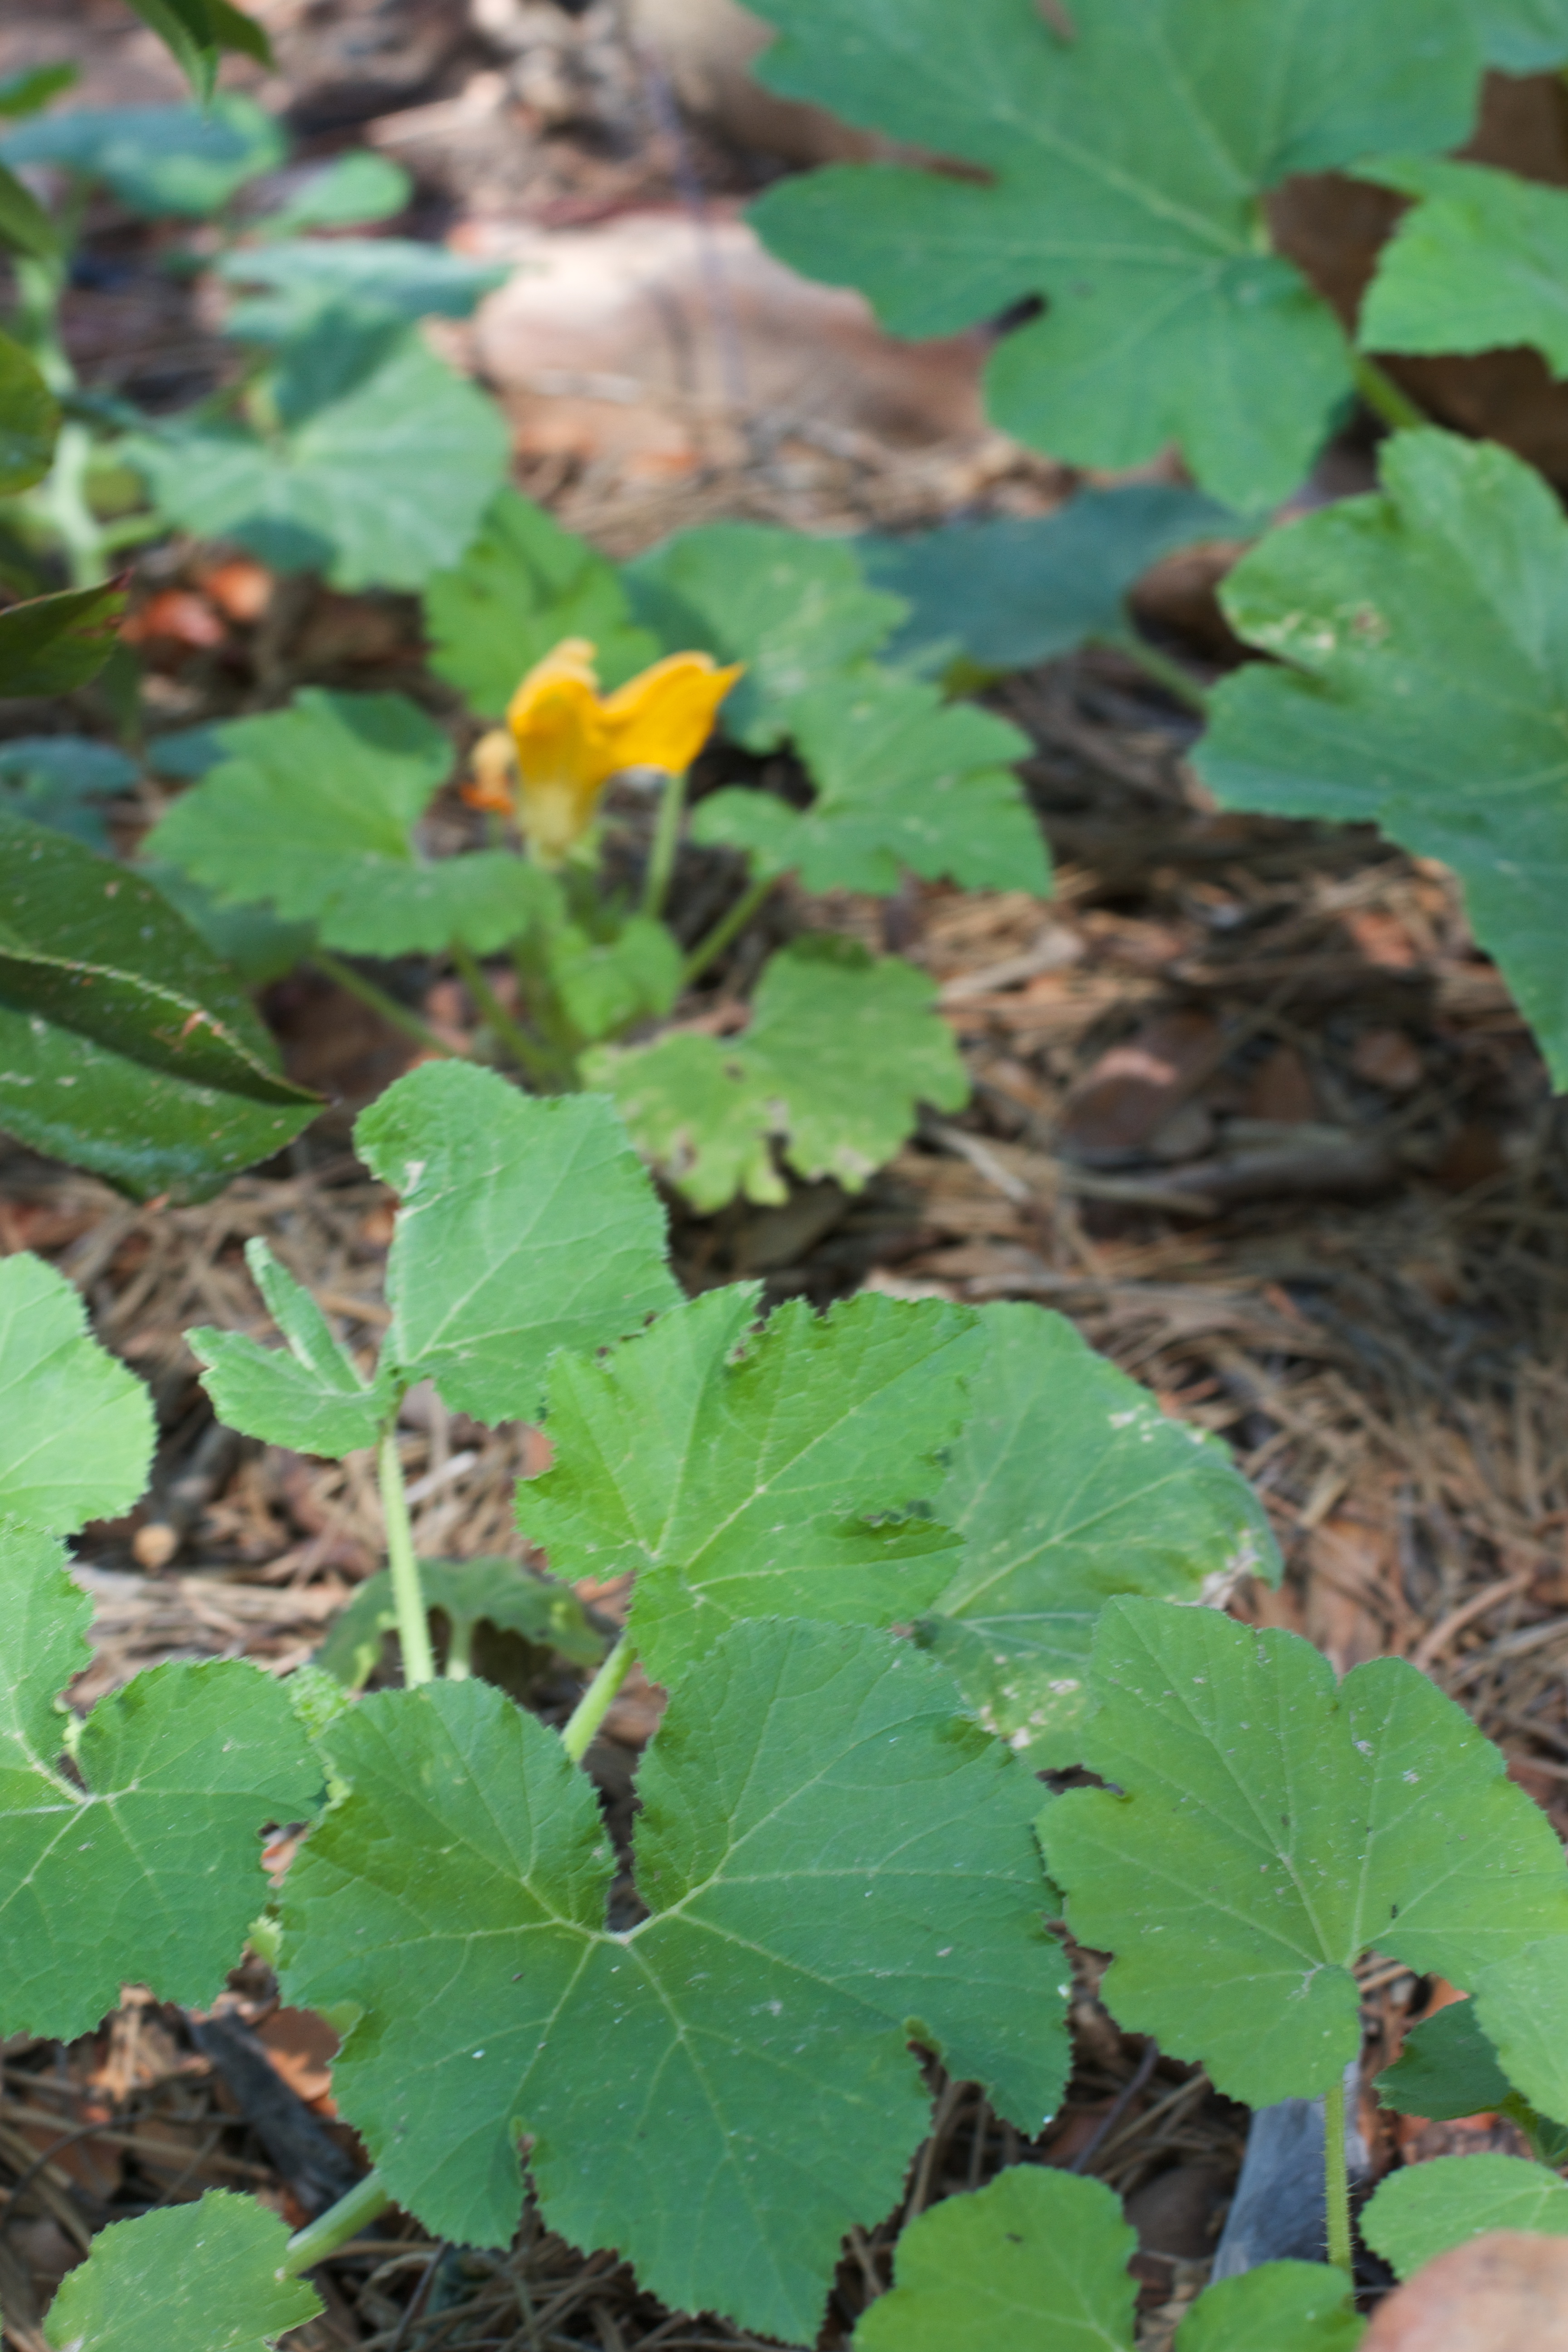
plant, leaf, flower, food, produce, flora, wildflower, shrub, flowering plant, annual plant, land plant, chelidonium